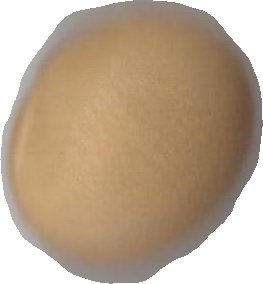
Variety: Dega